Harold Johnson (boxer)

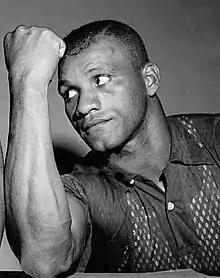
Johnson in 1954

Harold Johnson (August 9, 1928 – February 19, 2015) was a professional boxer. He held the NYSAC, NBA/WBA, and "The Ring" light heavyweight titles from 1962 to 1963.